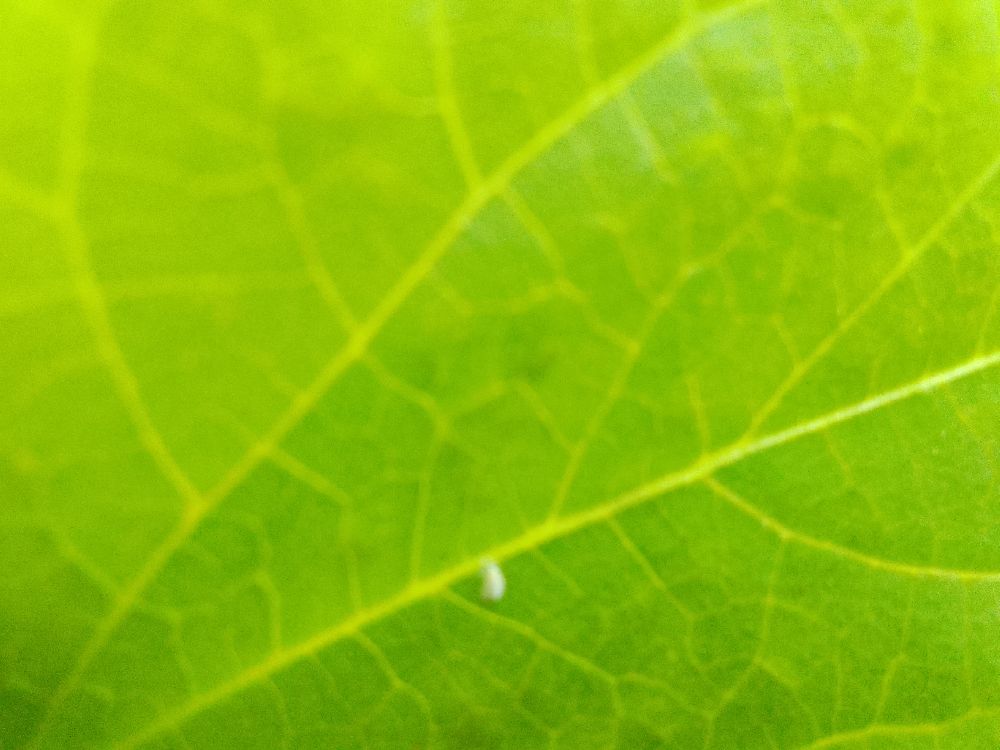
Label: healthy